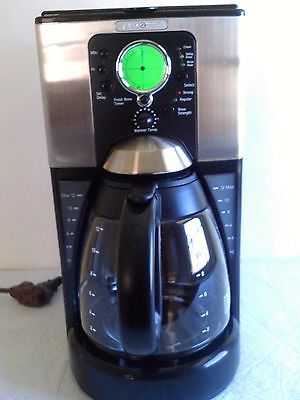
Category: coffee maker